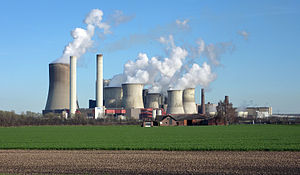
Niederaussem Kraftværk
Kraftværket.
Niederaussem Kraftværk er et tysk brunkul-fyret kraftværk i den nordlige del af byen Bergheim, der ligger i Nordrhein-Westfalen. Værket ejes af RWE. Det består af ni enheder, som blev bygget mellem 1963 og 2003. Det har en samlet kapacitet på 3.864 MW og en nettokapacitet på 3.627 MW.